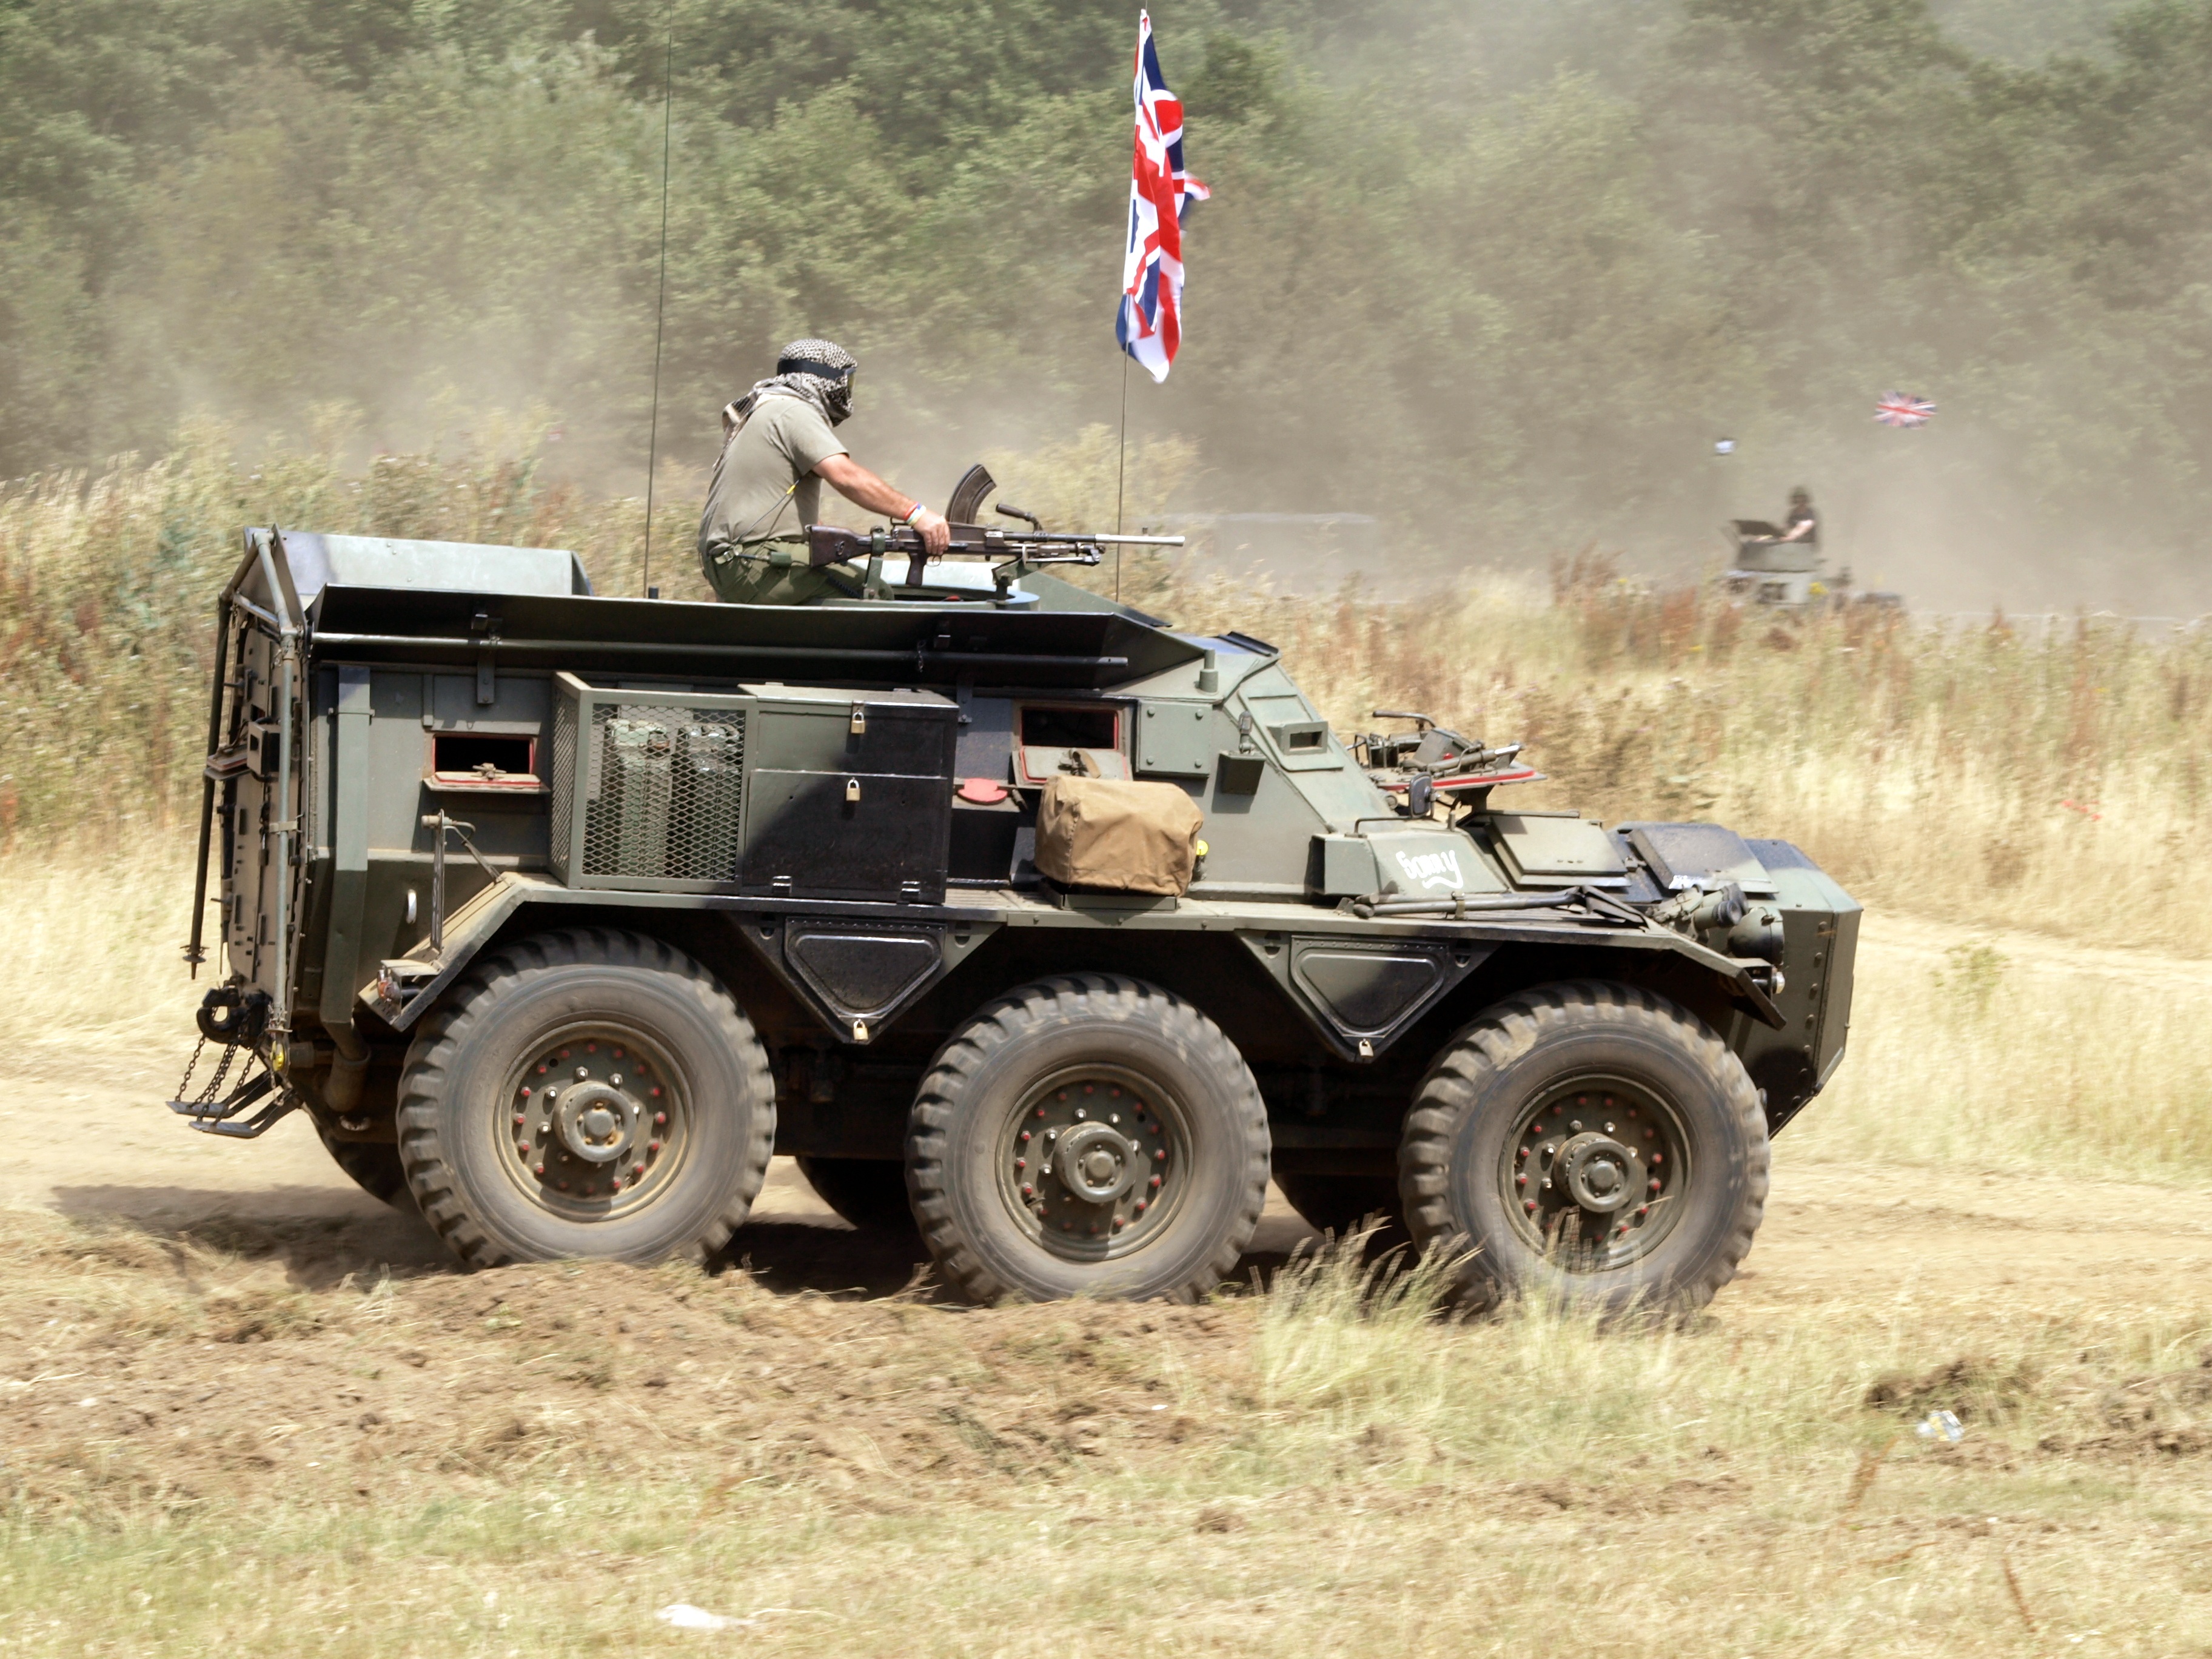
military, army, vehicle, show, war, defense, troop, armed, reconnaissance, alvis, armored car, off roading, military vehicle, saracen